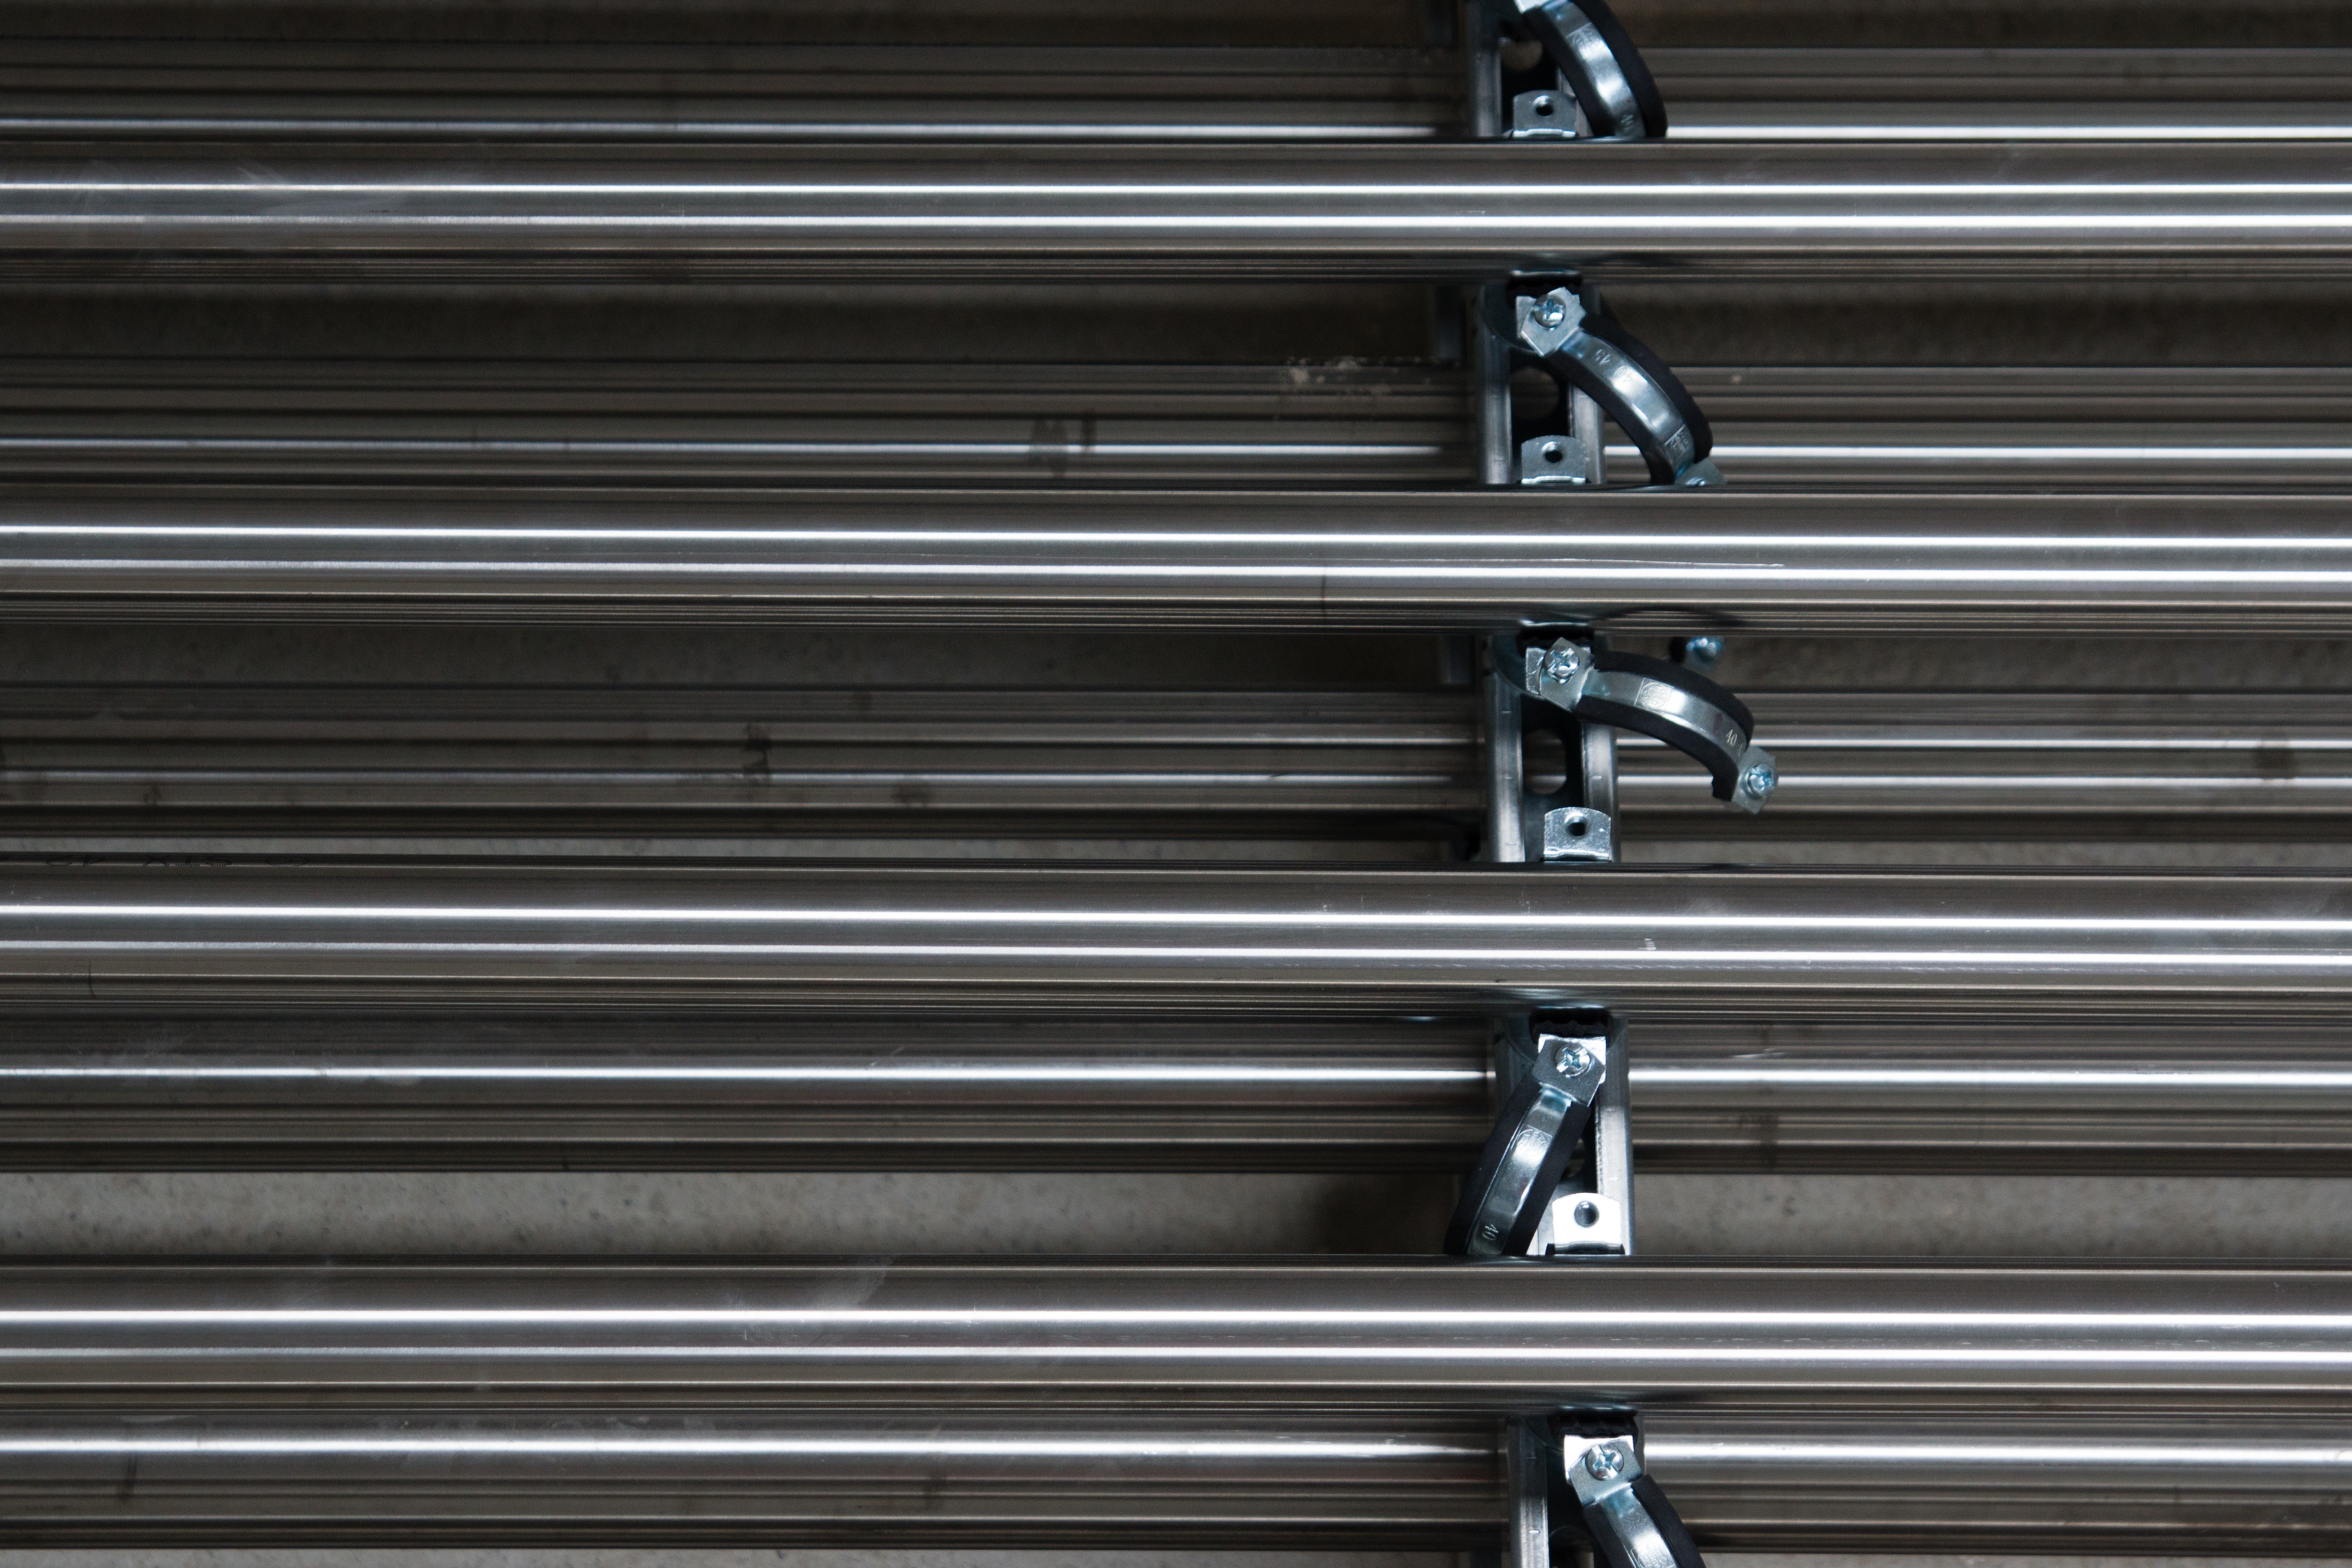
wood, tube, line, metal, material, grille, interior design, stainless steel, pipes, window blind, automotive exterior, window covering, window treatment